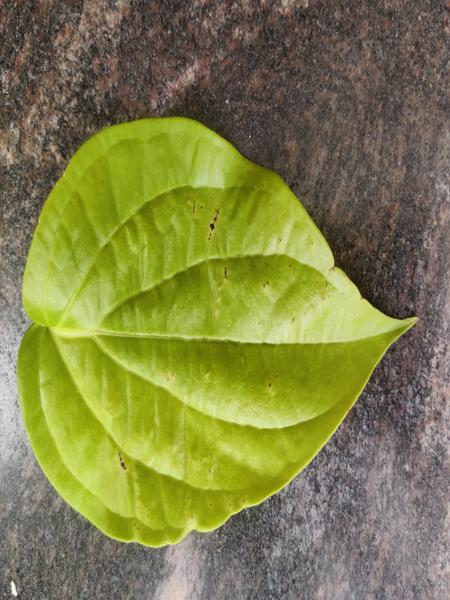
Plant: Betel